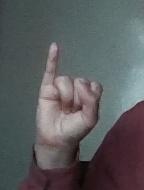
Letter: meem